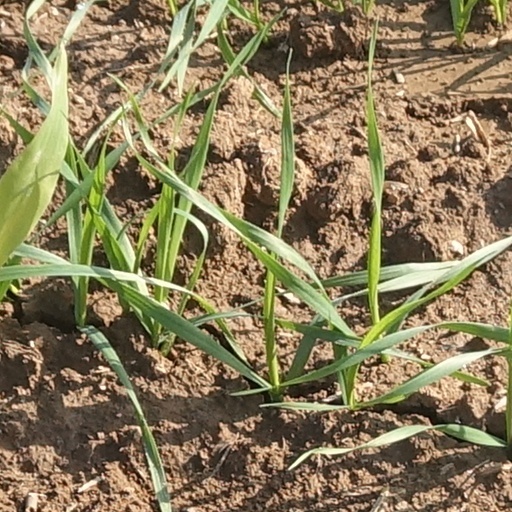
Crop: wheat